Robert I, Duke of Parma

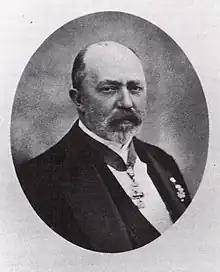
Duke Robert I in 1900

Robert I (Italian: "Roberto Carlo Luigi Maria") (French: "Robert Charles Louis Marie"); 9 July 1848 – 16 November 1907) was the last sovereign Duke of Parma and Piacenza from 1854 until 1859, when the duchy was annexed to Sardinia-Piedmont during the "Risorgimento". He was a member of the House of Bourbon-Parma and descended from Philip, Duke of Parma, the third son of King Philip V of Spain and Queen Elisabeth Farnese.